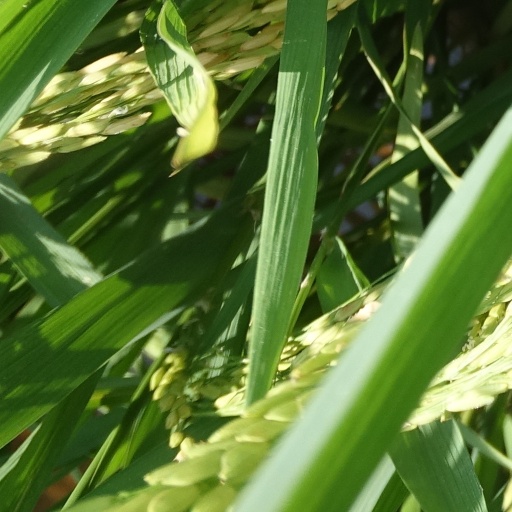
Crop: rice